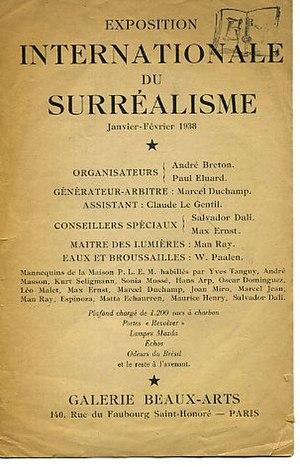
Affiche relative à l'Exposition internationale du surréalisme de la galerie des Beaux-Arts
L'Exposition internationale du surréalisme est une exposition d'artistes surréalistes qui se tient du 17 janvier au 24 février 1938 à la galerie des Beaux-Arts de Georges Wildenstein, au 140, rue du Faubourg-Saint-Honoré à Paris en France.